Lolo Matalasi Moliga

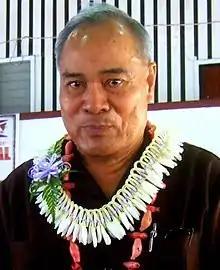
Moliga in 2012

Lolo Letalu Matalasi (born August 12, 1947) is an American Samoan politician, educator, and businessman. He served as the seventh governor of American Samoa, from 2013 to 2021.